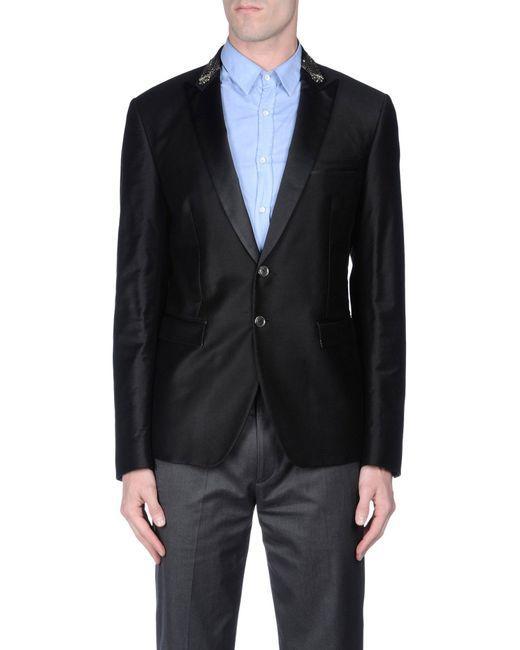
Schwarzer Farbmantel für Männer Vorderseite Knopfstil